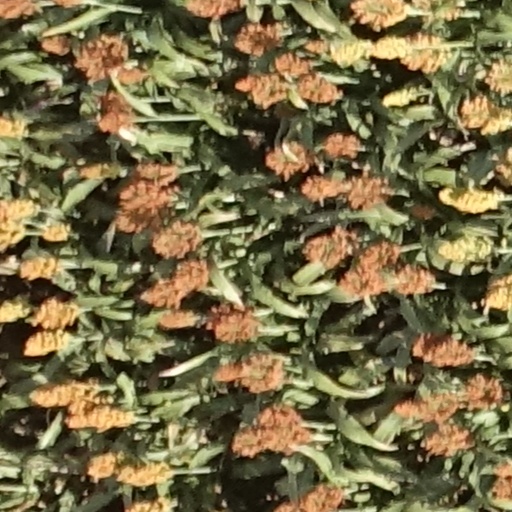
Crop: sorghum